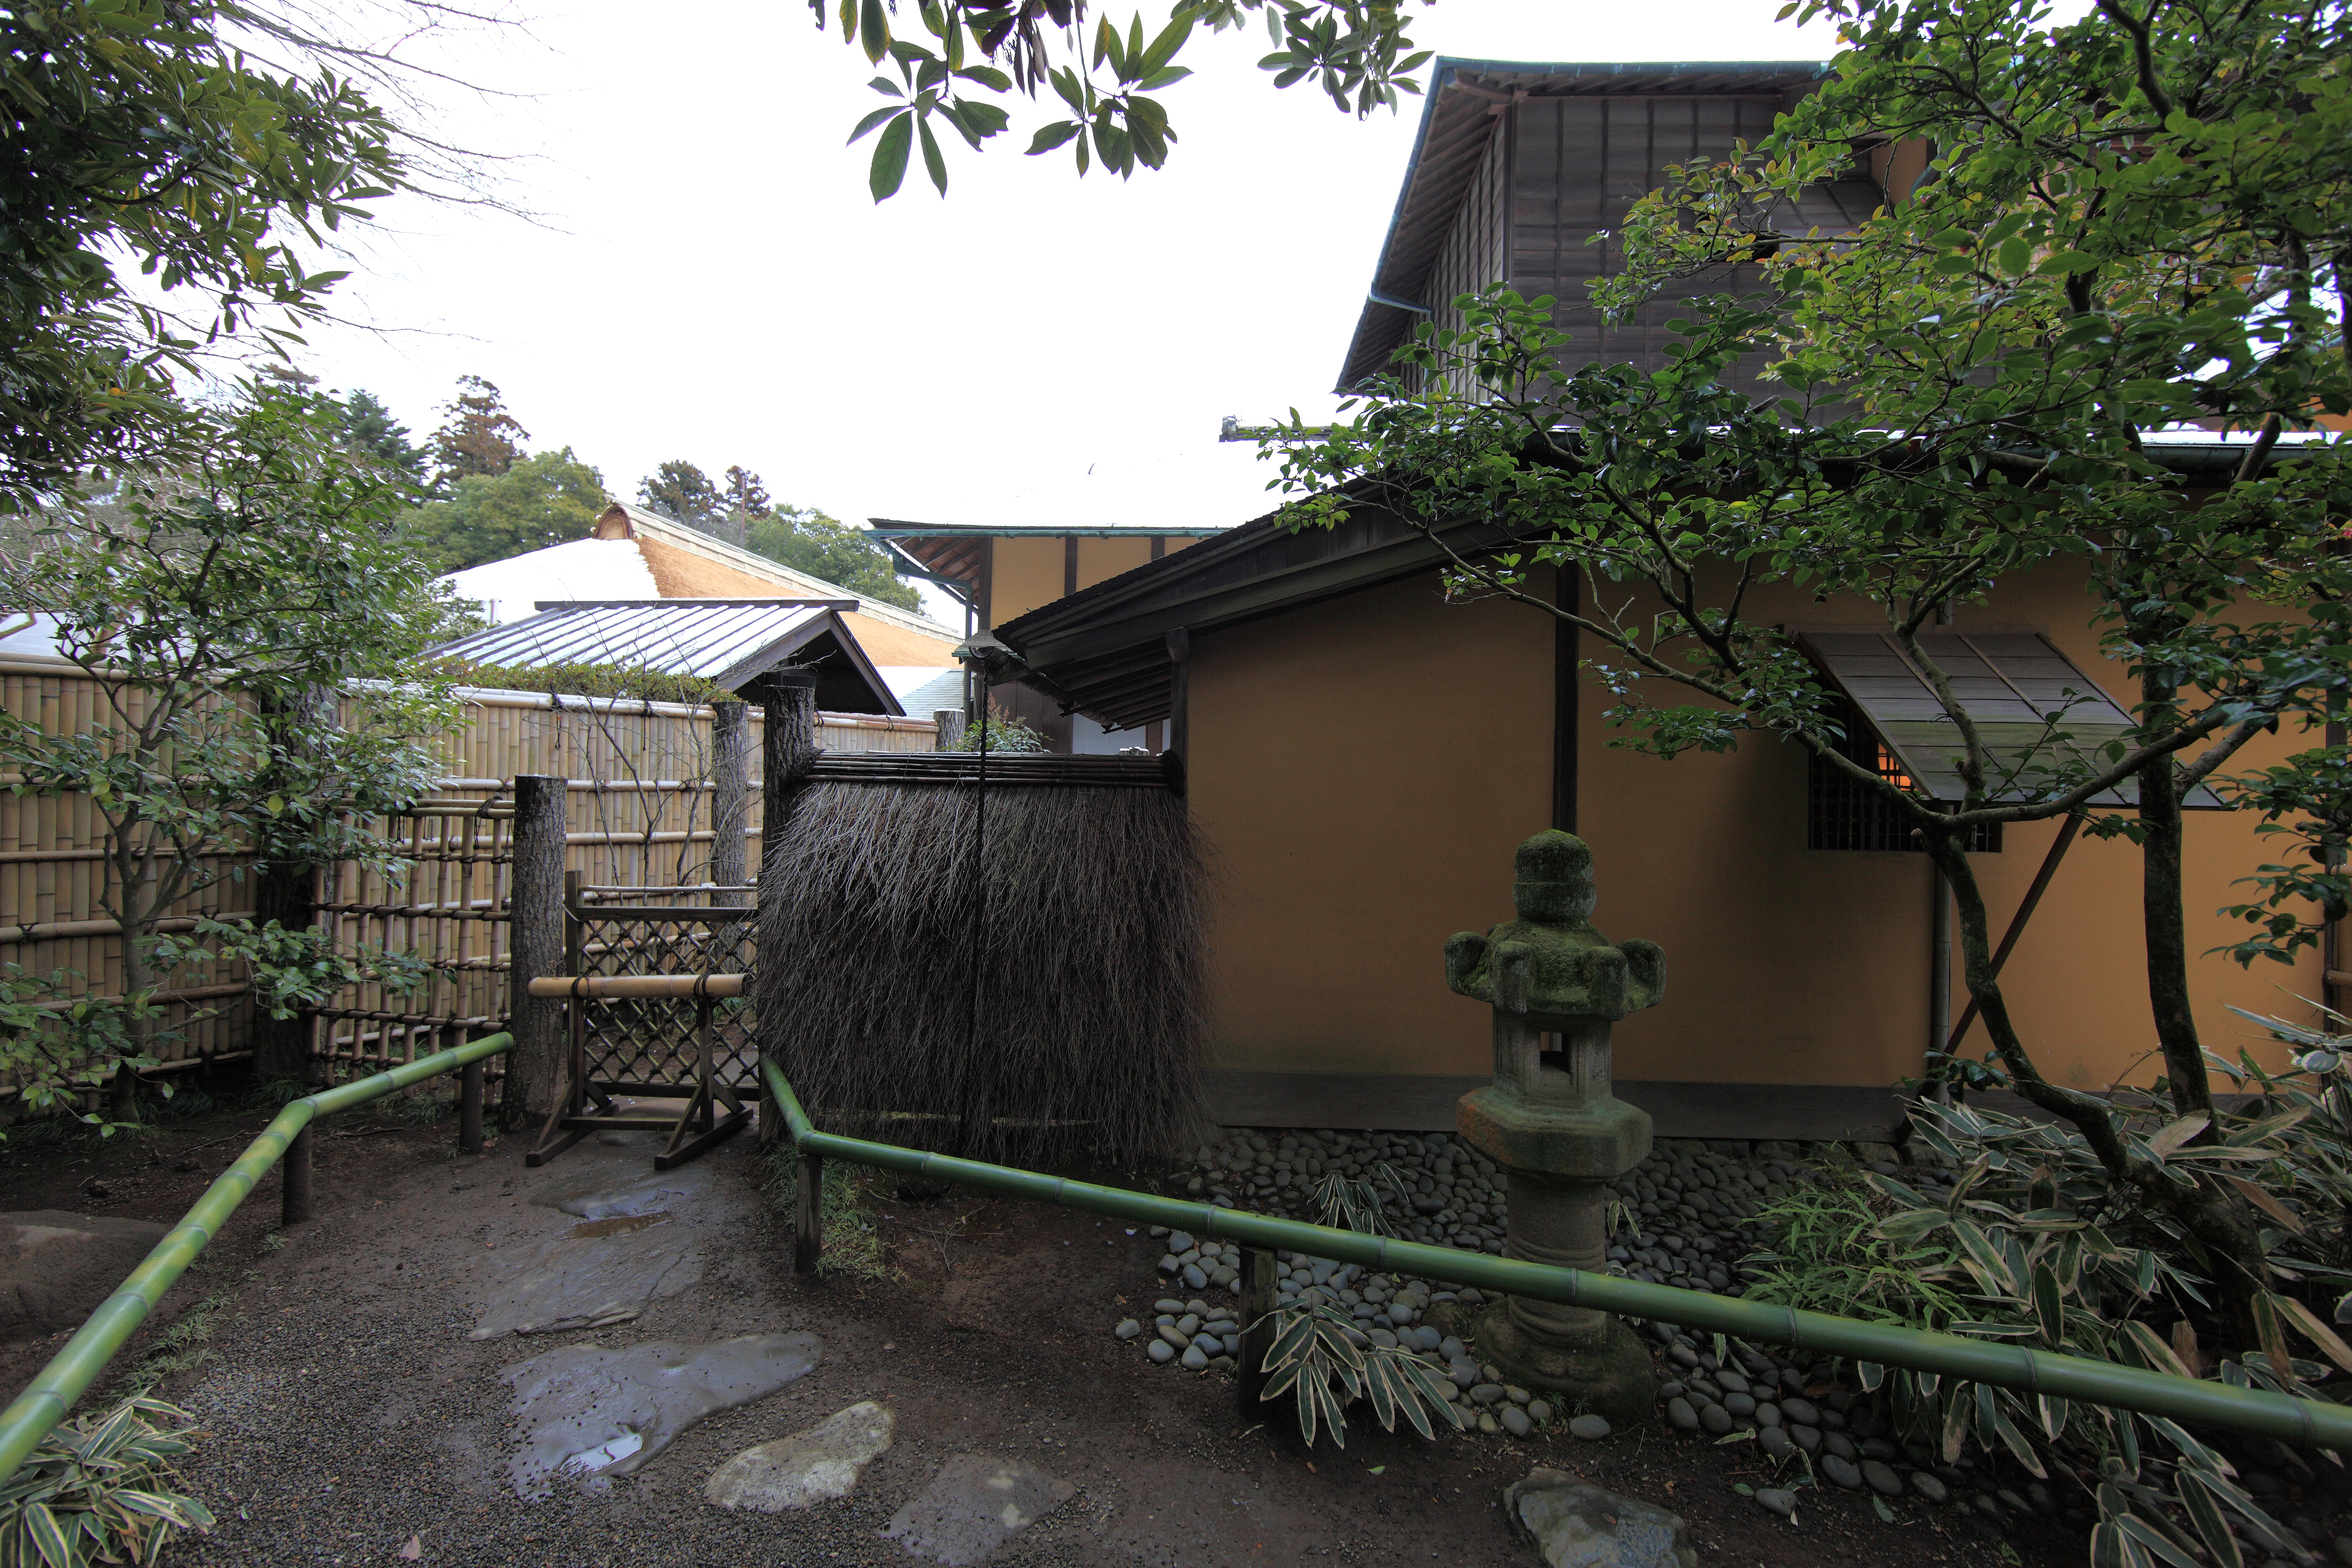
architecture, house, old, home, village, high, cottage, backyard, ancient, residence, property, exterior, garden, cool image, design, japanese, 5d, style, hires, estate, yard, markii, traditional, hi, res, resolution, kairakuen, ibarakiken, mitoshi, real estate, residential area, outdoor structure